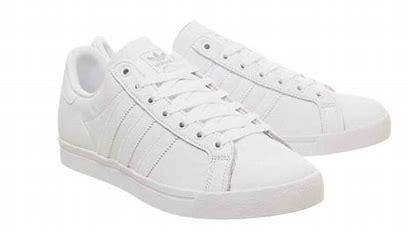
Brand: Adidas
Model: Coast Star